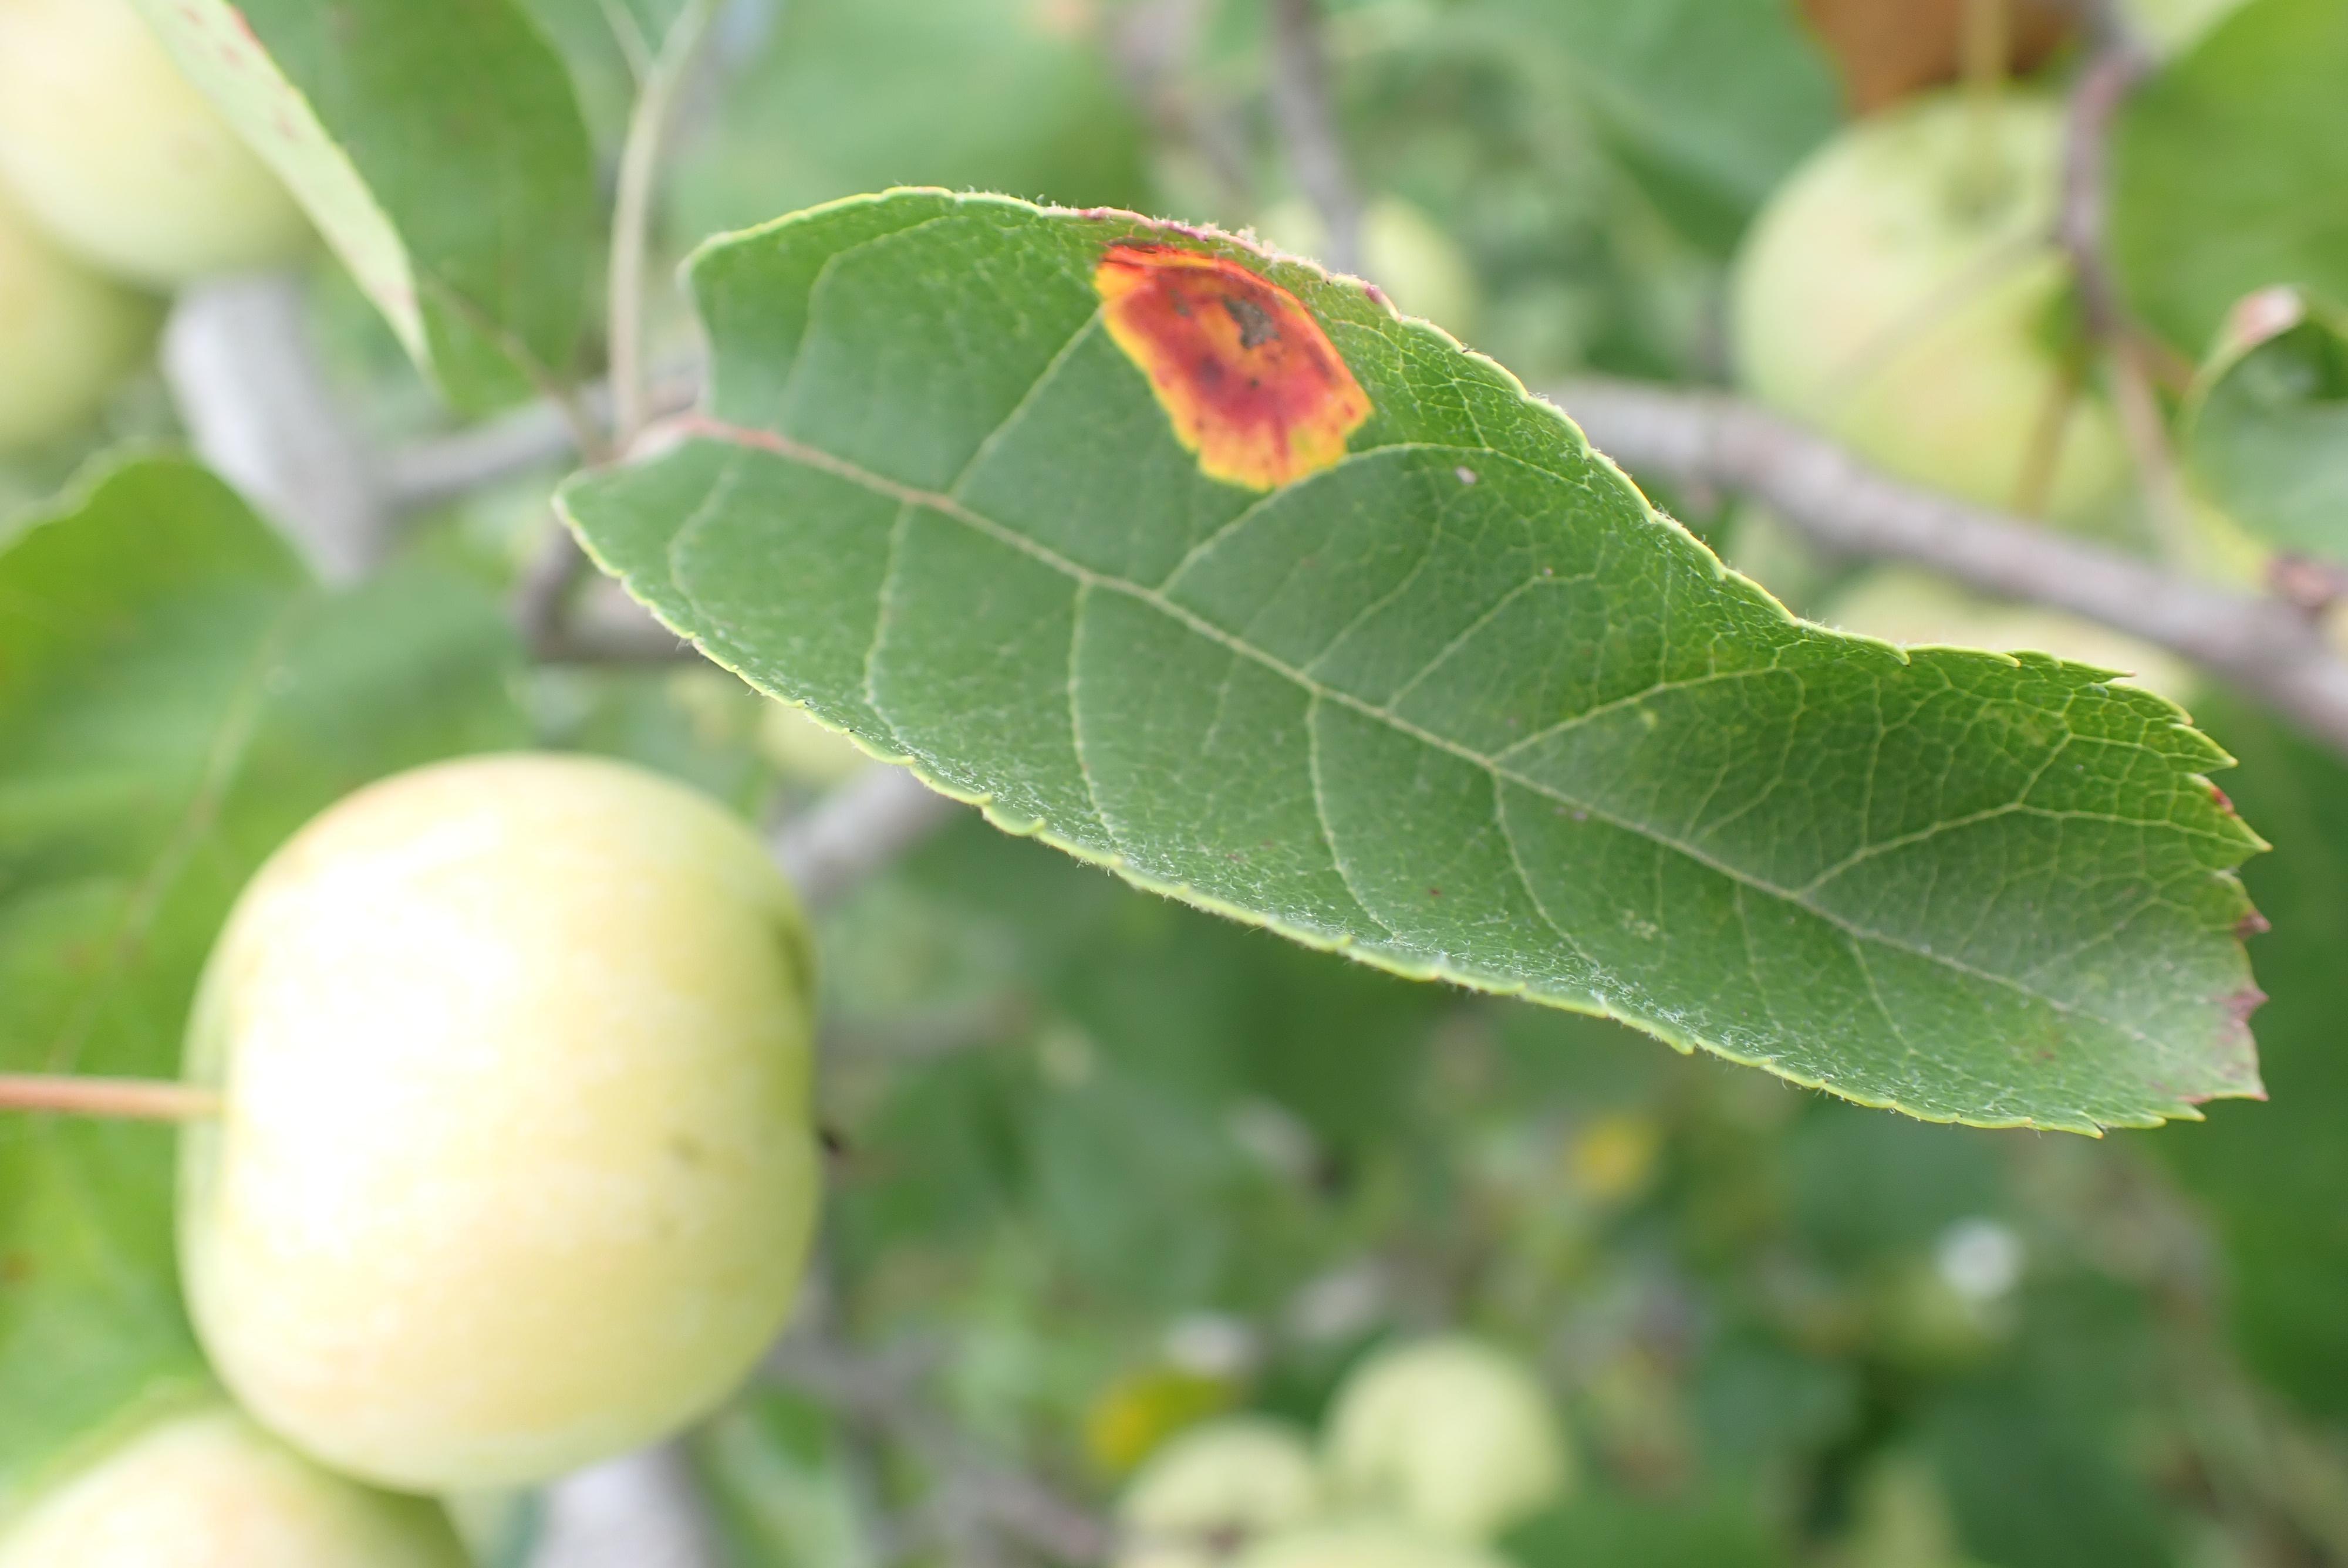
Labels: rust